Harry G. Garland

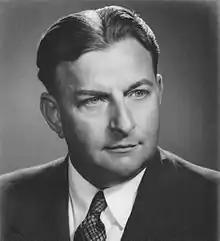
Harry George Garland

Harry George Garland (November 28, 1899 – June 18, 1972) was founder and president of Garland Manufacturing Company in Detroit, Michigan, a company that he founded in 1935. As a result of his contributions to the production of equipment for the armed forces during World War II, he was recognized as one of the leaders of wartime Michigan. He sold Garland Manufacturing in 1947 and turned to a career of rescuing financially distressed companies, often as a court-appointed bankruptcy receiver. His receiverships included the Anker-Holth Manufacturing Co., Richmond & Backus Co., D. J. Healy Shops, Rocky River Paper Mill, and the F.L. Jacobs Company. Mr. Garland also served on the Macomb County, Michigan Board of Supervisors for almost 20 years. The Garland Lodge and Resort in Lewiston, Michigan, is named after him.